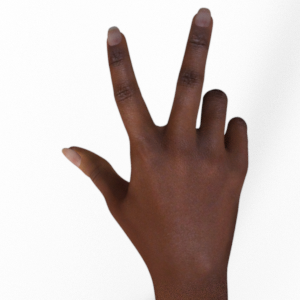
Label: scissors